Tsim Sha Tsui

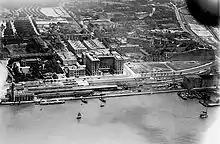
Aerial view of Tsim Sha Tsui in early 20th century. The Kowloon station (low left corner), the former Marine Police Headquarters (on the hill inland behind the station), and the Peninsula Hotel (centre)

Historical maps in Ming or Qing dynasty named the channel between Tsim Sha Tsui and Central as Chung Mun as it is located in the middle of the two other channels, Kap Shui Mun in the west and Lei Yue Mun in the east, in the harbour.